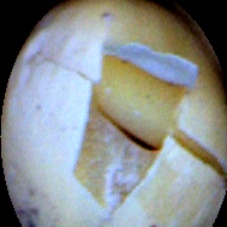
Label: Skin-damaged